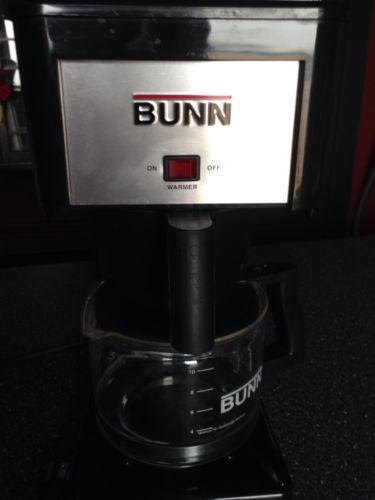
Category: coffee maker